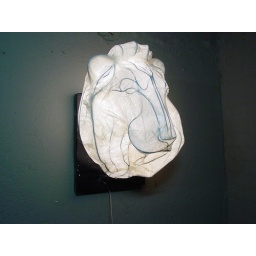
Wire and paper wall mounted trophy light sculpture by Michael Methven